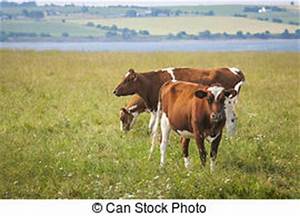
Label: cow